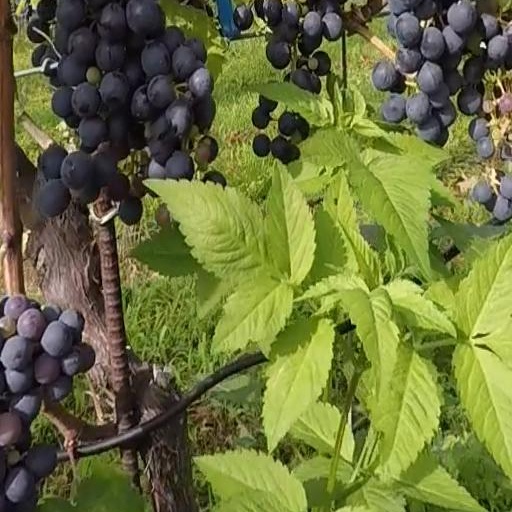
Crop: grape